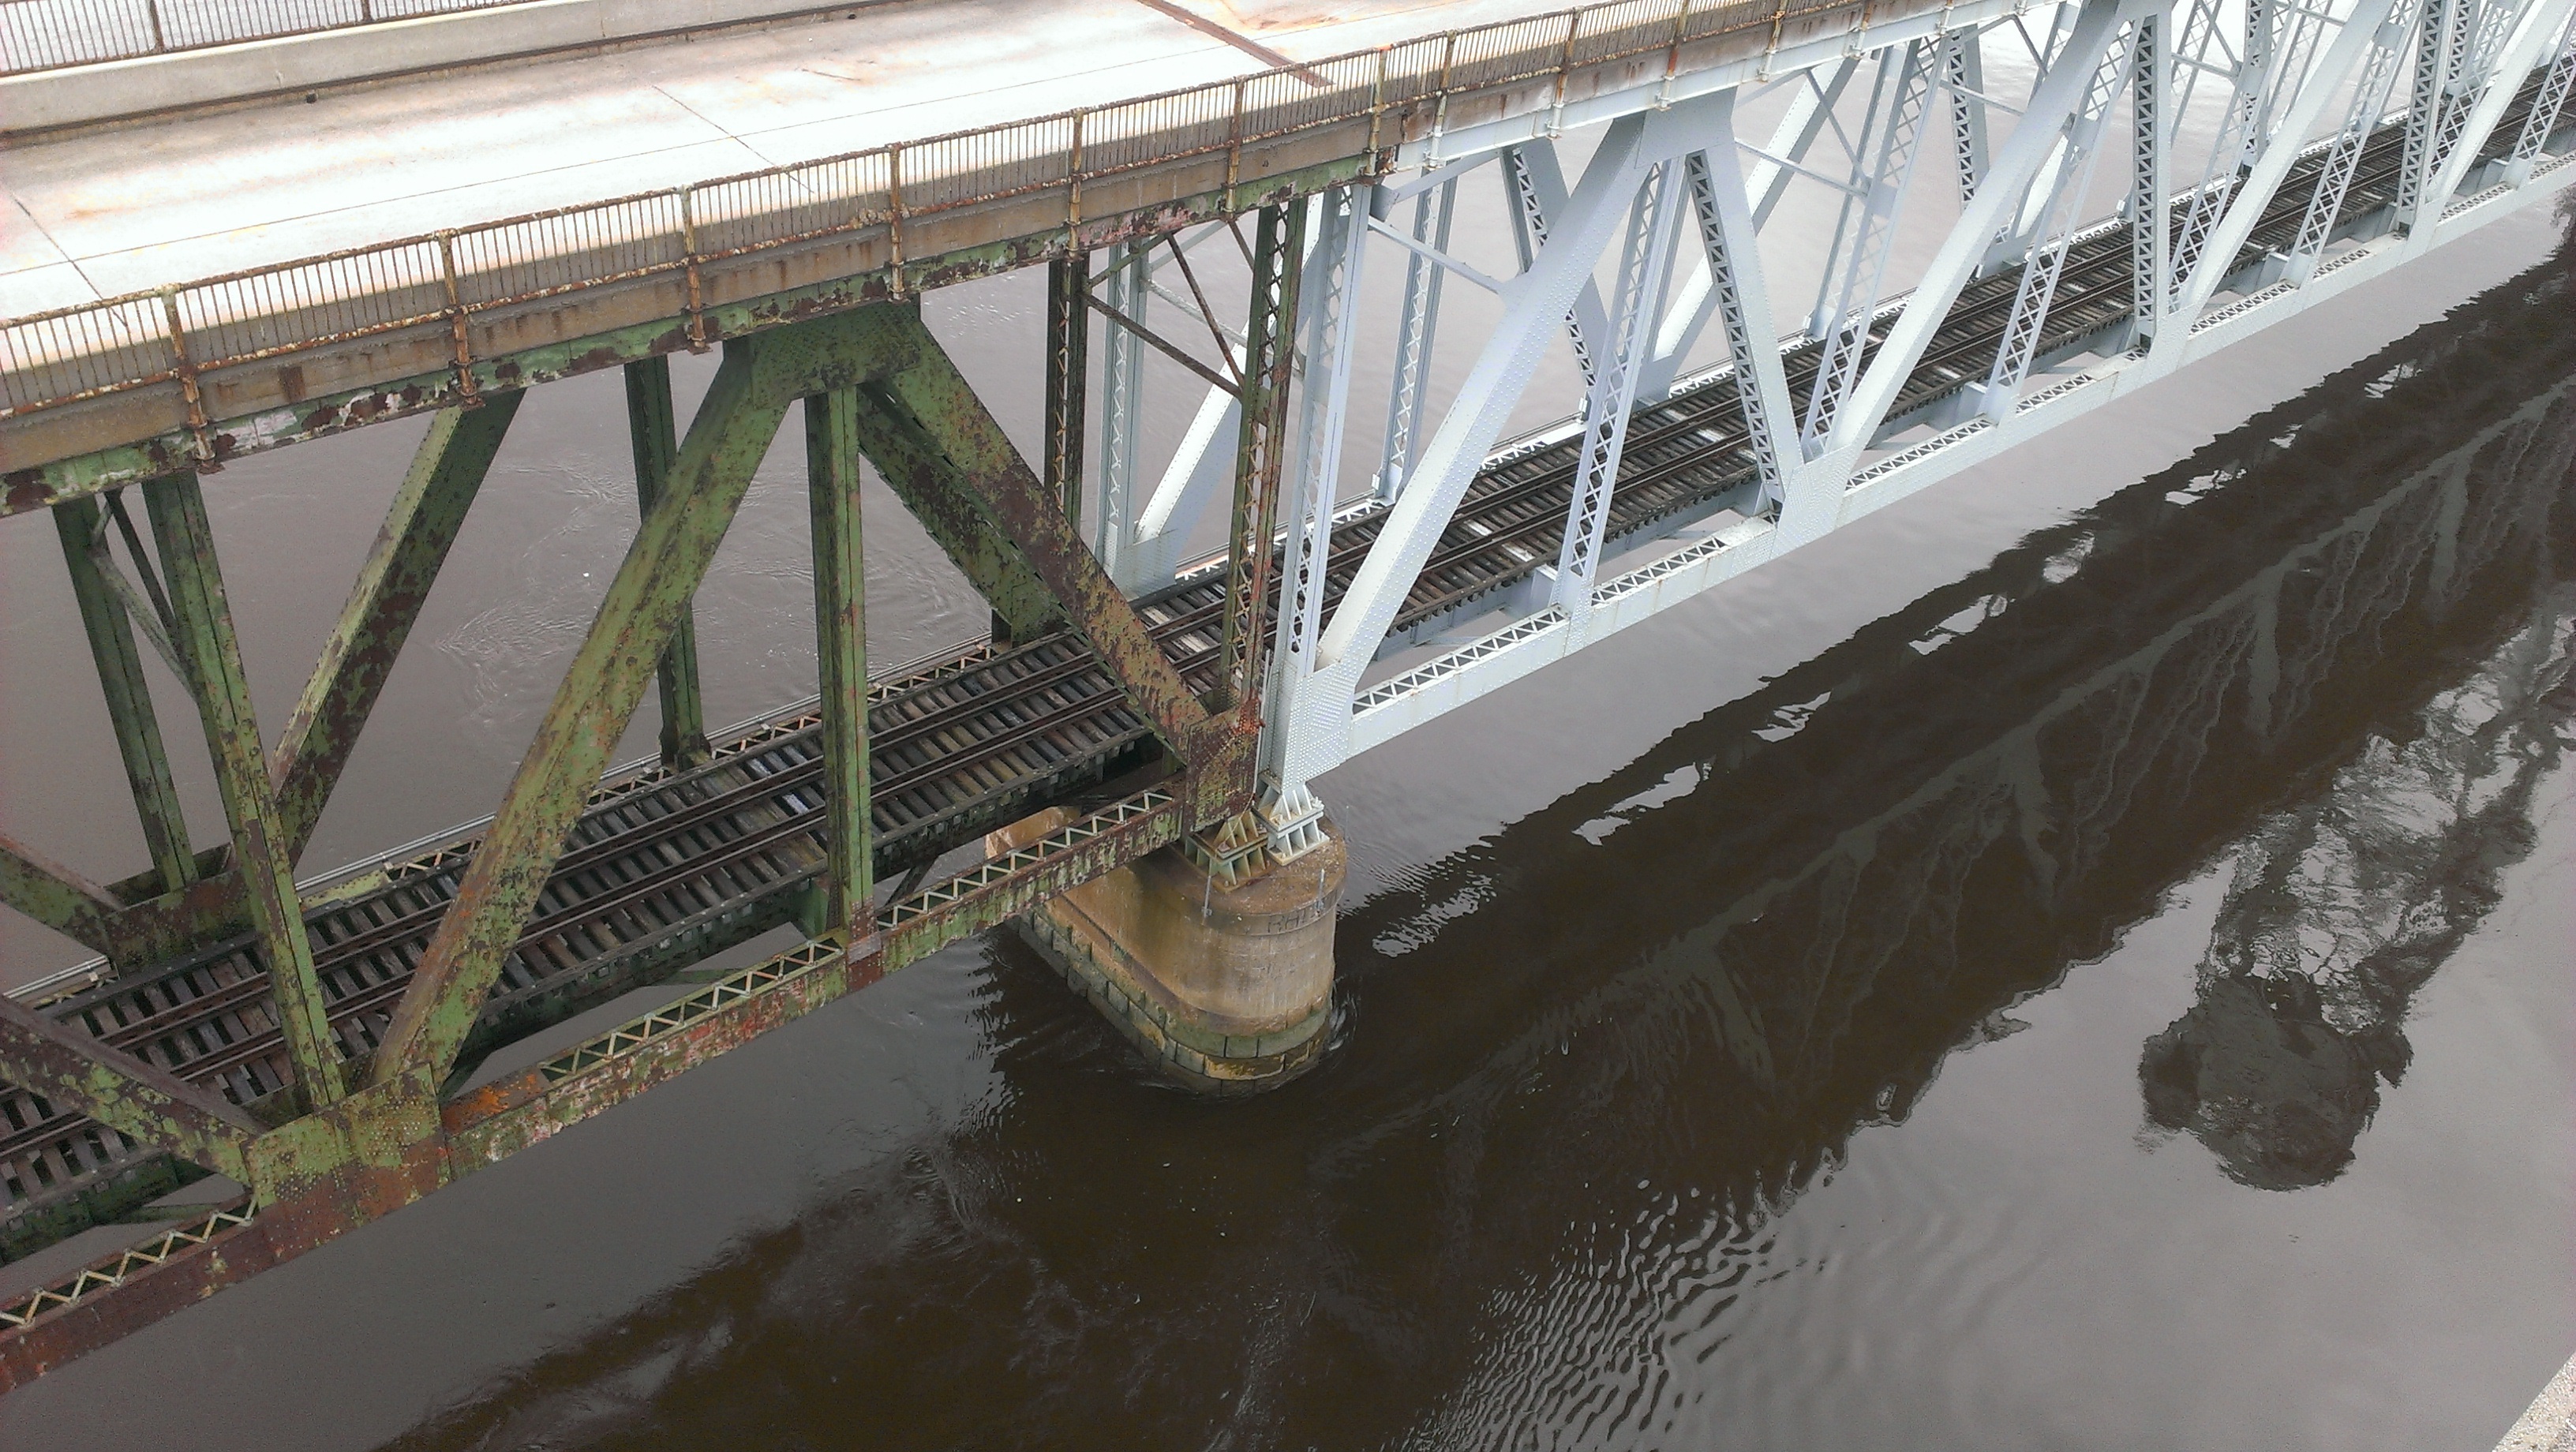
bridge, reflection, waterway, arch bridge, truss bridge, nonbuilding structure, girder bridge